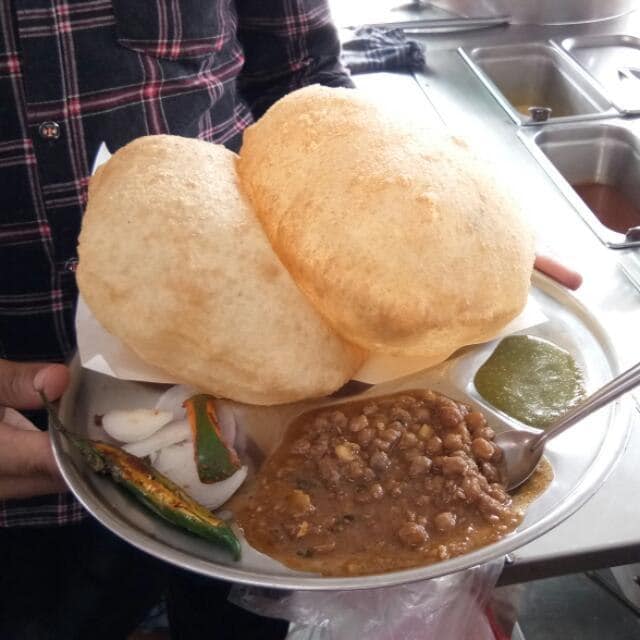
Dish: chole_bhature